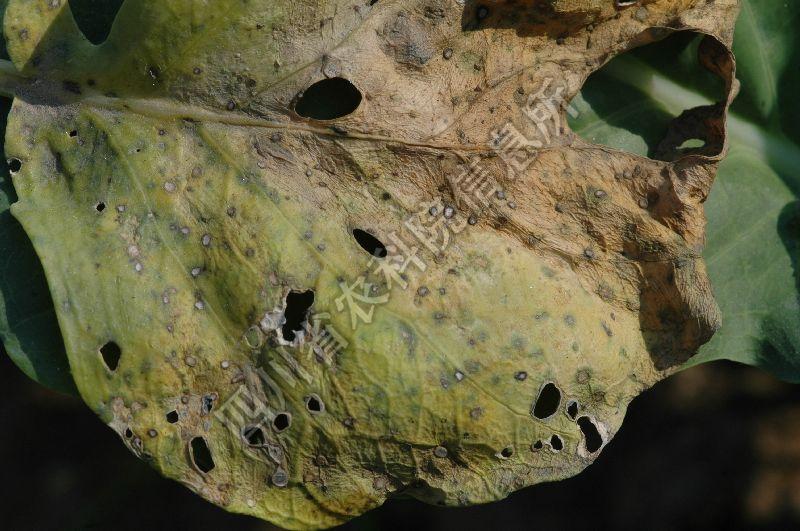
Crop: unknown
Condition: cabbage_cabbage_alternaria_spot